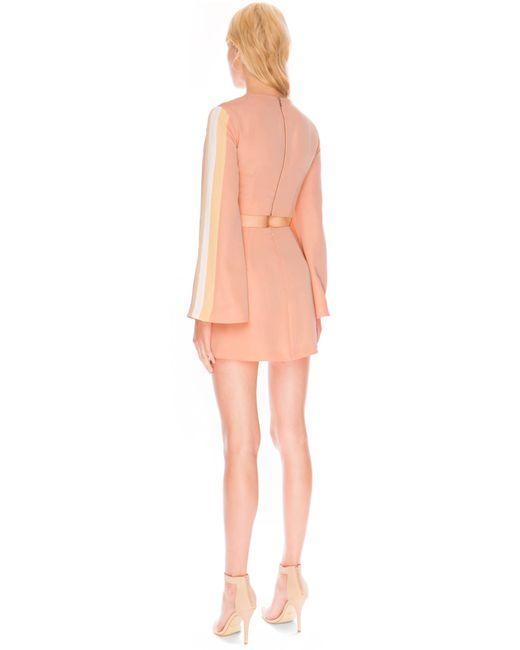
pfirsichfarbene Damenbluse mit vollem Ärmel mit Glockenboden, Reißverschluss hinten, farbblockierte Riemendetails an den Ärmeln, mit passender Pfirsichfarbe, kurzer Rock